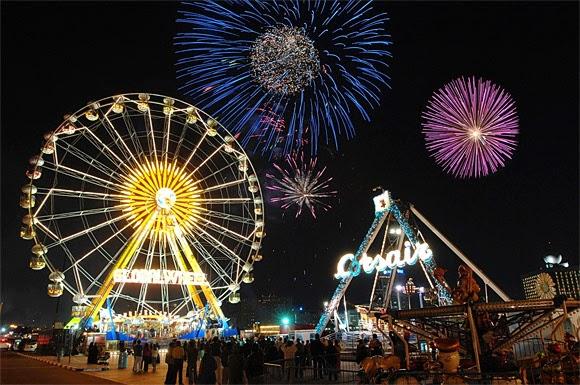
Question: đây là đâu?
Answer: đây là một khu vui chơi giải trí